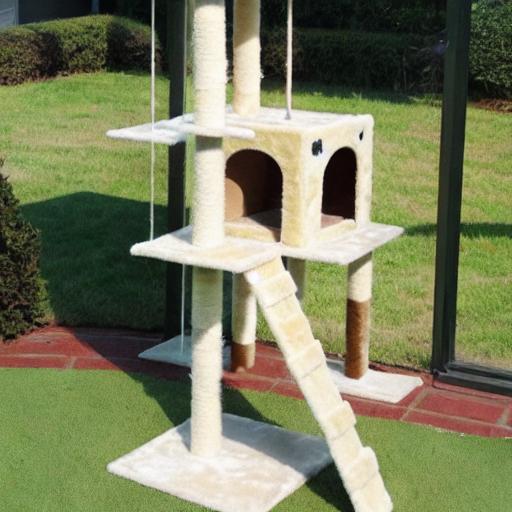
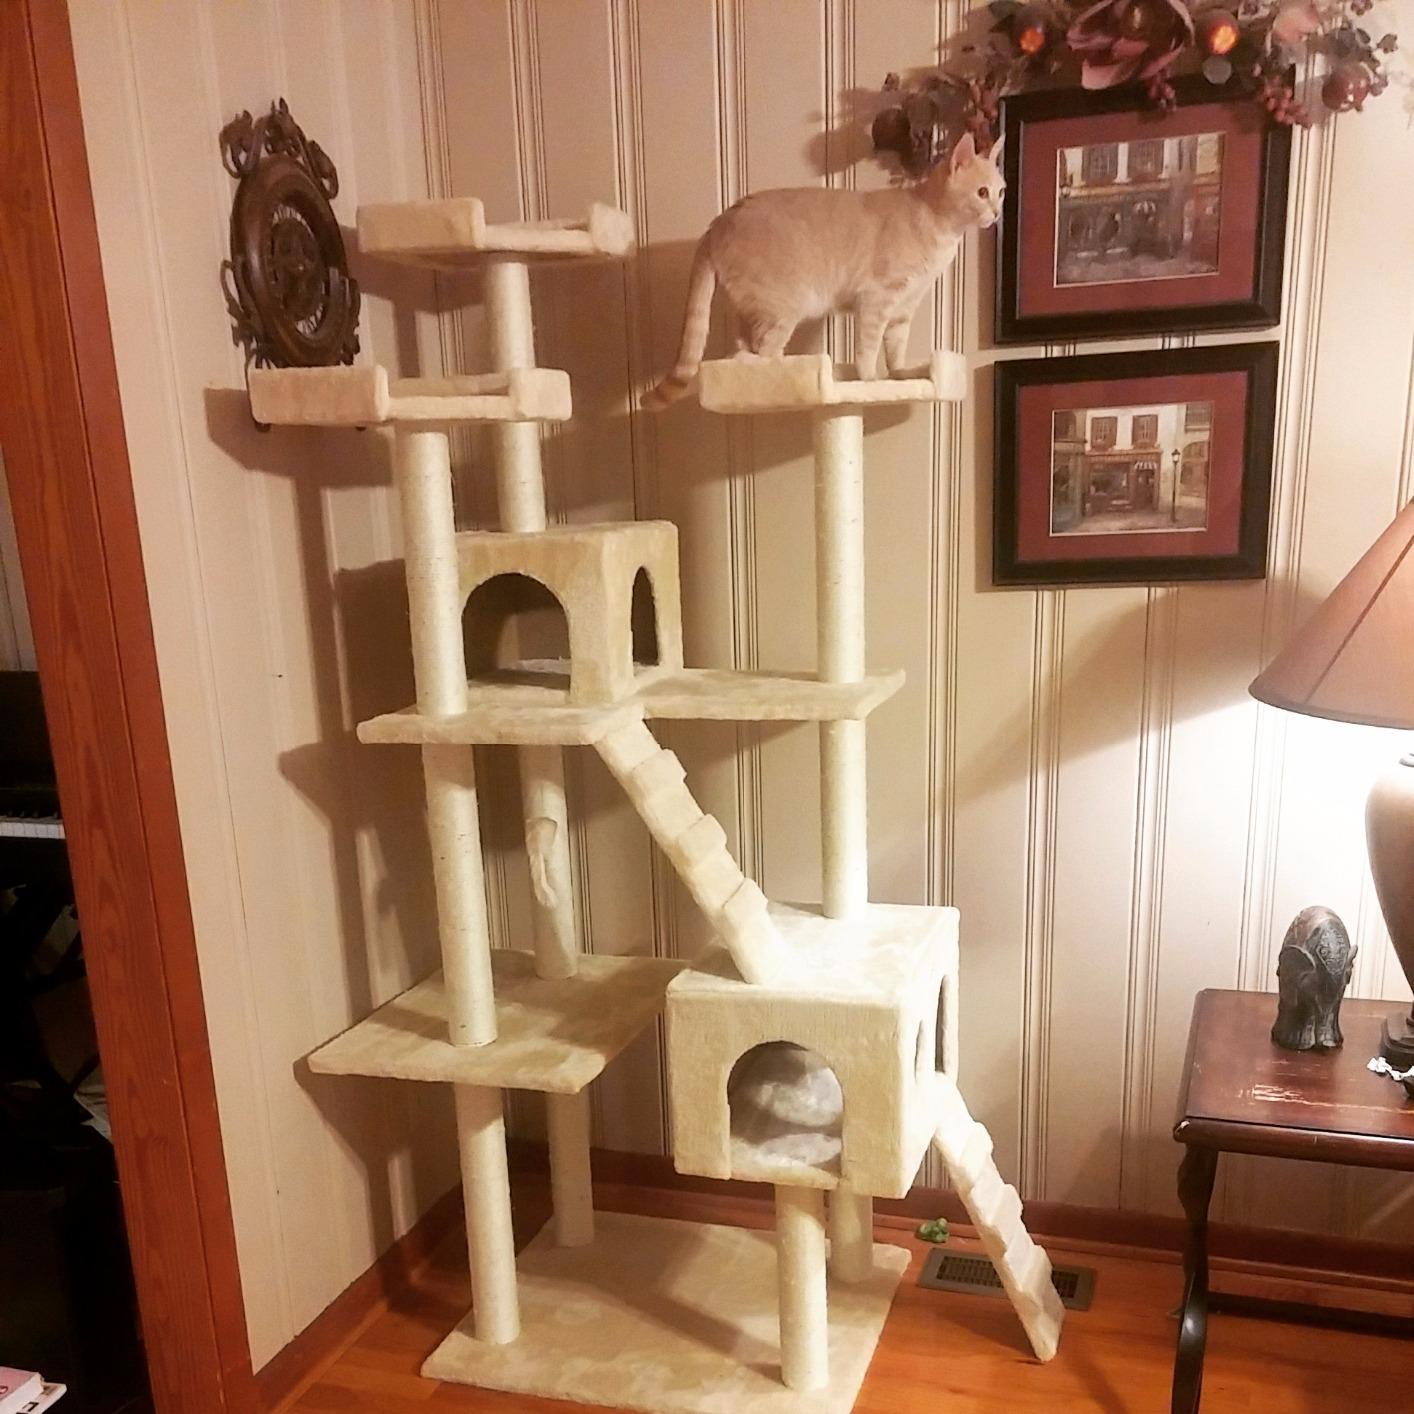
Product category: items_cat tree
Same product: no